Sunanda Nair

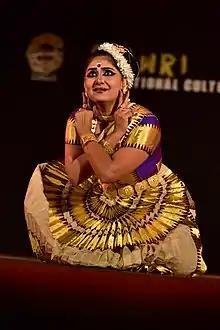

Sunanda Nair is an Indian dancer trained in Mohiniattam. She did her master's degree in this dance form from Nalanda Nritya Kala Mahavidyalaya affiliated to the University of Mumbai. She has completed her PhD from University of Mumbai for her thesis "Intrinsic Lyrical Feminism in Mohiniattam" . She was born in Mumbai, India.